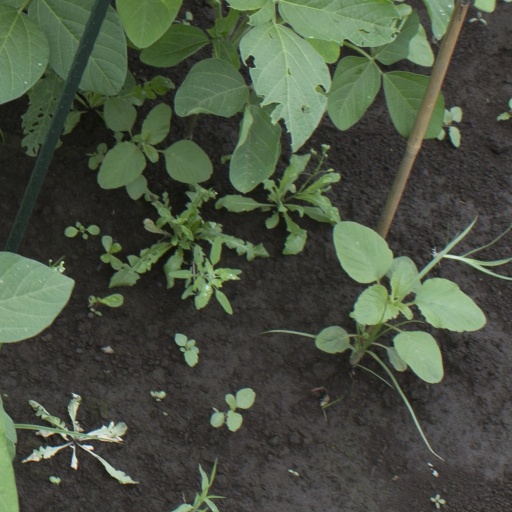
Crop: soybean